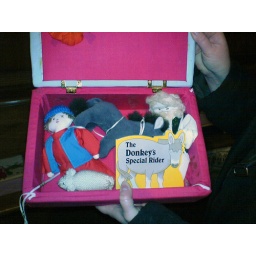
Beth spotted these childrens boxes in the Church.